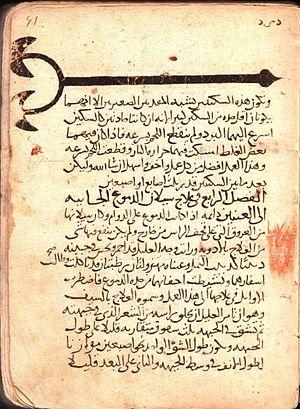
La médecine médiévale dans l'Occident chrétien est une médecine de langue latine qui s'étend sur près d'un millénaire, de la fin de l'Antiquité jusqu'à la Renaissance.